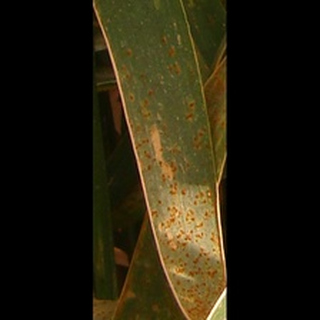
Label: wheat_brown_rust